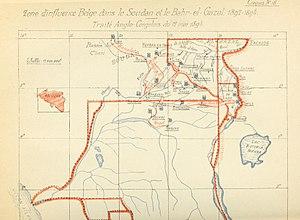
Carte du nord de l' Etat Indépendant du Congo fin du XIX s.
Edmond van Eetvelde ou Stanislas Marie Léon Edmond van Eetvelde était un proche collaborateur du roi Léopold II surtout en la qualité de souverain de l'État indépendant du Congo de ce dernier. Il est également réputé pour avoir fait construire à Bruxelles la maison de maître appelée Hôtel van Eetvelde, sa demeure privée, par l'architecte belge d'art nouveau Victor Horta, en 1898.
Lucien-Joseph-Émile Francqui, né à Bruxelles le 25 juin 1863 et mort à Overijse le 1ᵉʳ novembre 1935, est un officier, explorateur, diplomate et homme d'État belge.